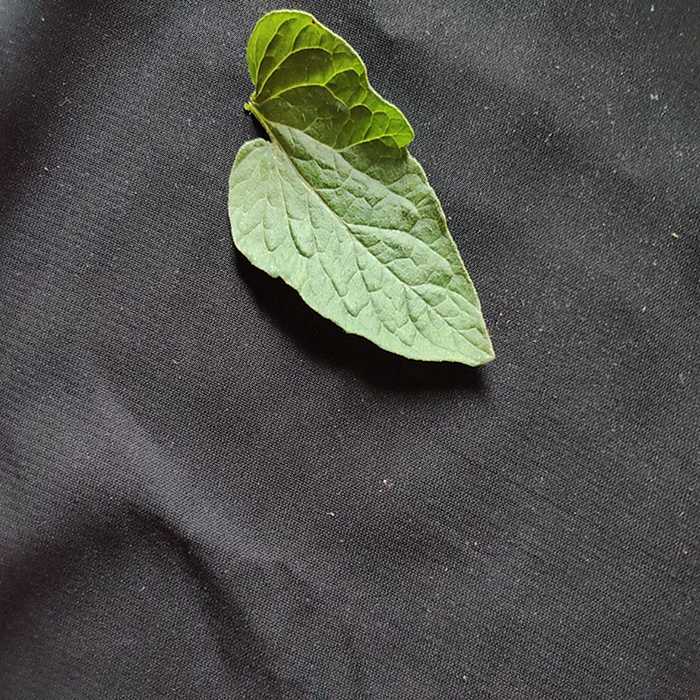
Plant: Tomato
Label: Tomato Fresh leaf